The Peanuts Movie

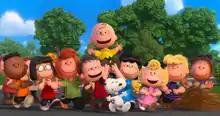
The main Peanuts characters as seen in the closing shot of the film (which later turns into a comic strip frame as Schulz signs his signature on the bottom) (L to R): Franklin, Marcie, Peppermint Patty, Linus, Charlie Brown, Snoopy, Lucy, Woodstock, Sally, Schroeder, and Pig-Pen.

Charlie Brown, a clumsy and socially awkward young boy is often looked down on by his peers, especially Lucy Van Pelt, who views him as a failure; his only means of emotional support are his anthropomorphic dog, Snoopy and Lucy's younger brother, Linus. One day, Charlie Brown is smitten with a new red-haired girl in his class (whom he nicknames the "Little Red-Haired Girl"). Viewing this as an opportunity for a fresh start, Charlie Brown decides to change himself in order to get the Little Red-Haired Girl to notice him.